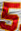
Number: 5